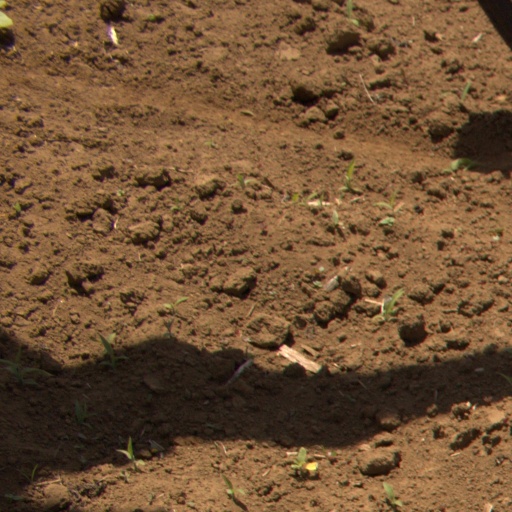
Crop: Jerusalem artichoke